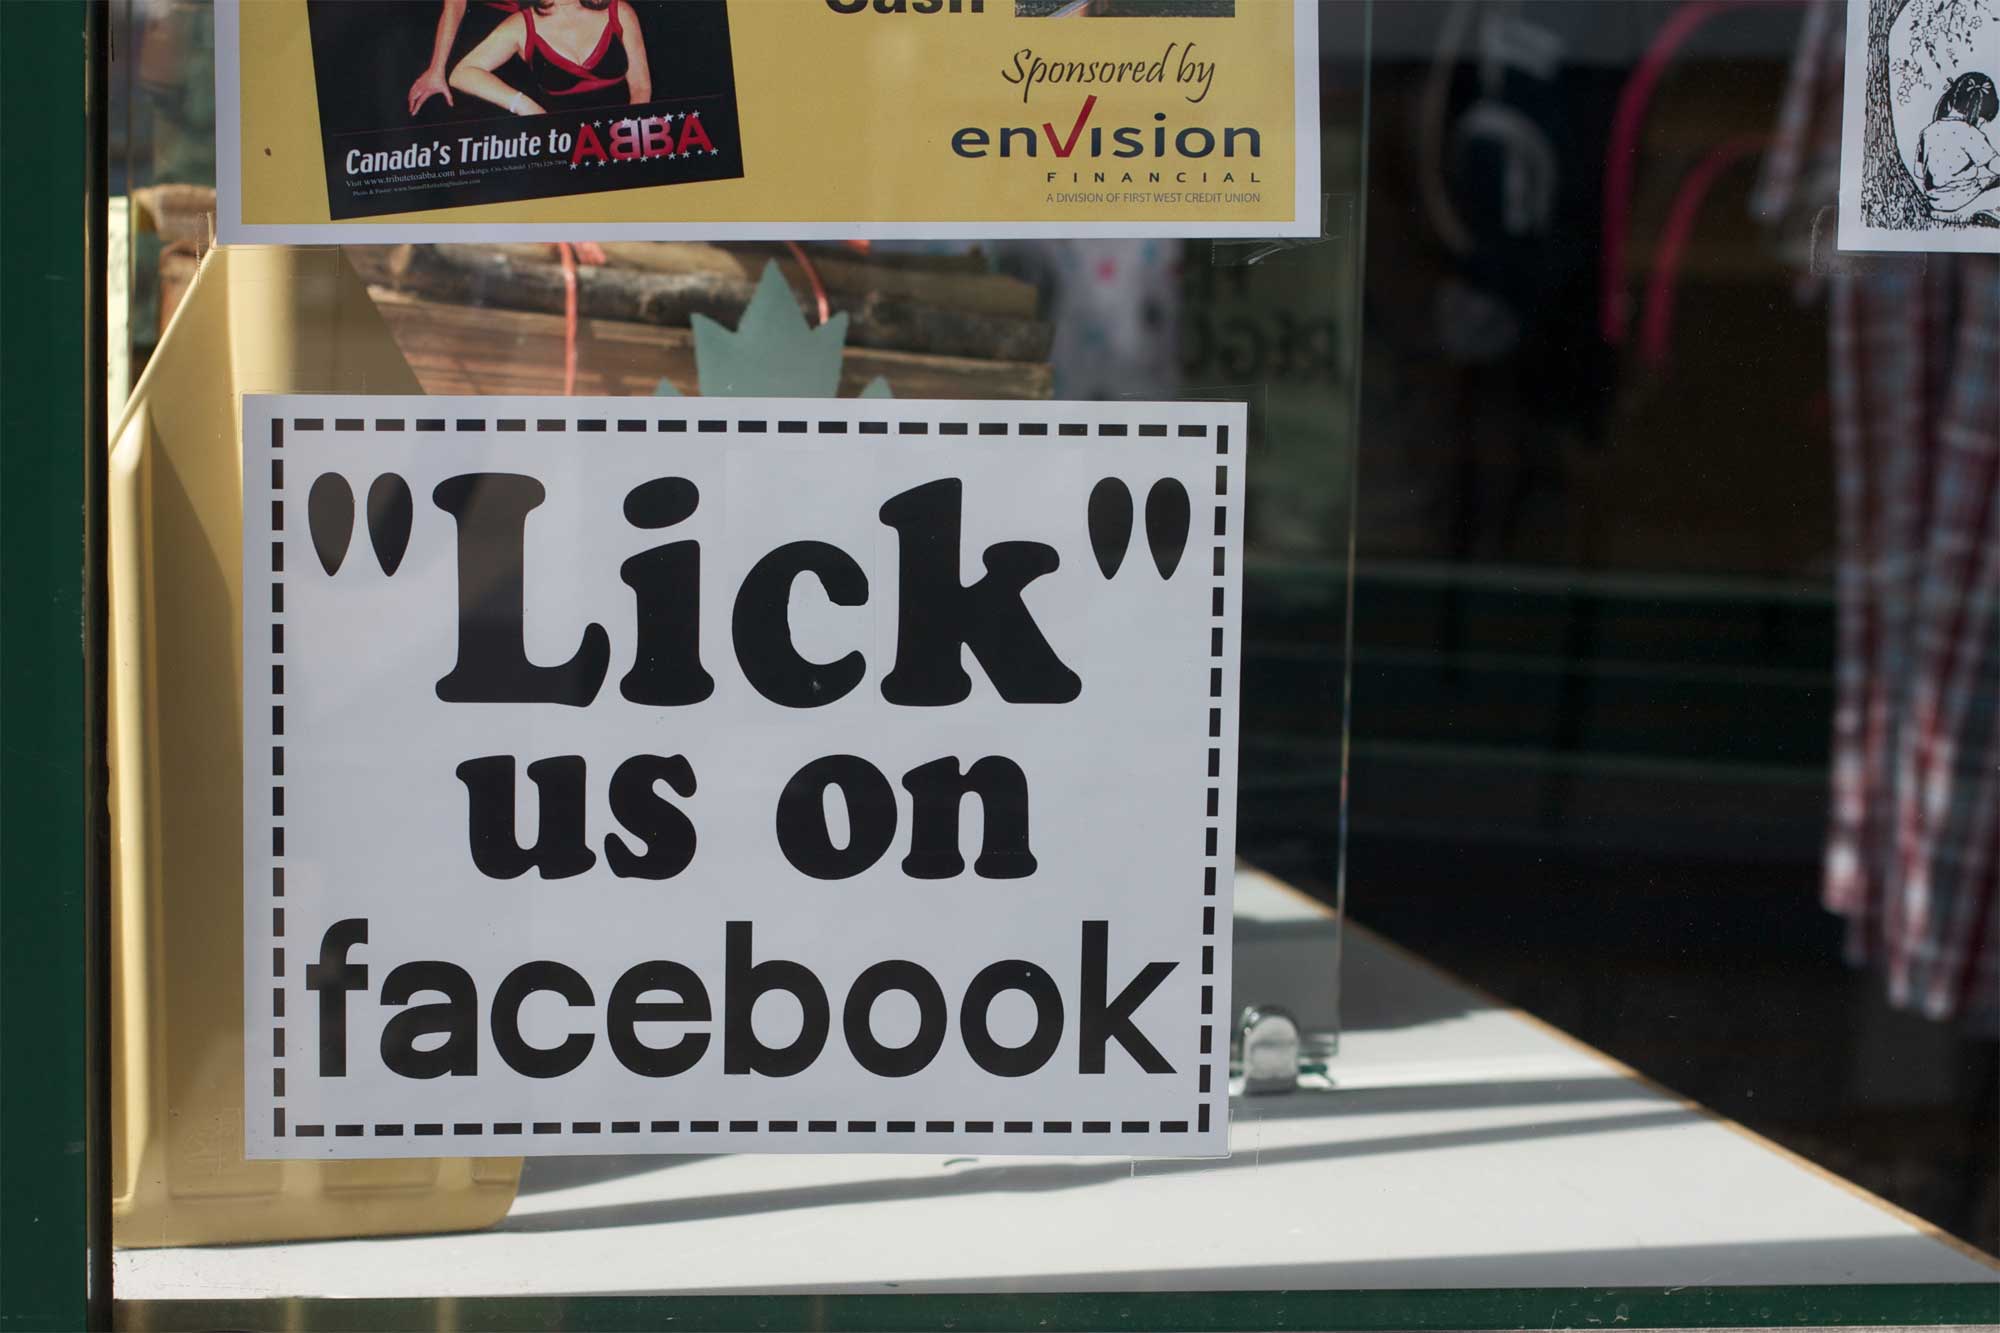
advertising, sign, banner, street sign, signage, brand, design, facebook